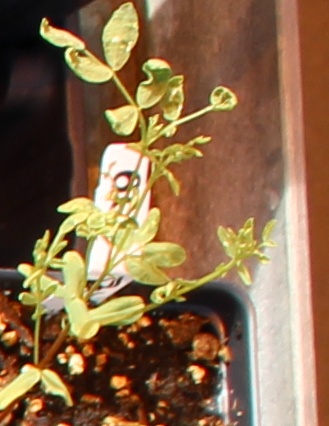
Label: Lentil